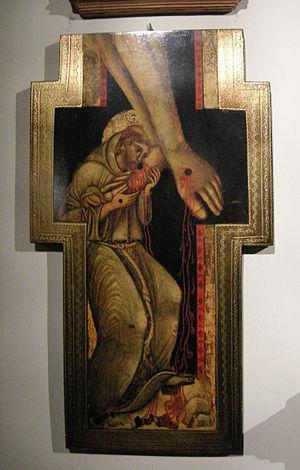
La représentation du Christ en croix concerne l'iconographie christologique de la représentation de Christ seul sur la croix ; on parle alors de « Crucifix peint » ou de « Croix peinte ».